Lithuanian Land Forces Band

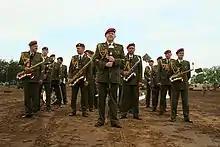
The Iron Wolf Military Band at the opening ceremony of Saber Strike 17 near Pabradė.

The Lithuanian Land Forces Band also informally known as the Iron Wolf Military Band, is a Lithuanian military band that serves as the official band of the Lithuanian Land Forces. It is officially attached to the Mechanised Infantry Brigade Iron Wolf, specifically the Grand Duchess Birutė Mechanized Uhlan Battalion in Alytus. It was established in the half of 1994. It is currently composed of 36 members of the land forces. It has taken part in many international festivals since it came into existence around the time of the Fall of the Soviet Union. Among these festivals are the Hamina Tattoo in 2008. It has also taken part in many municipal and regional events. Notable commanders also include General Justinas Jonušas (who later led the Lithuanian Armed Forces Headquarters Band) and Captain Viktoras Ščetilnikovas, who served the band until his death in 2019.